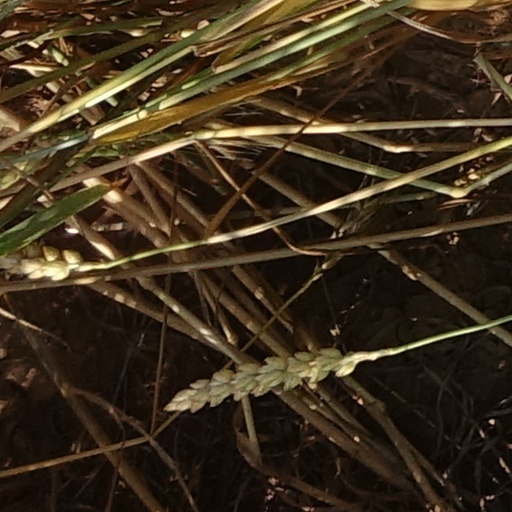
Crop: wheat